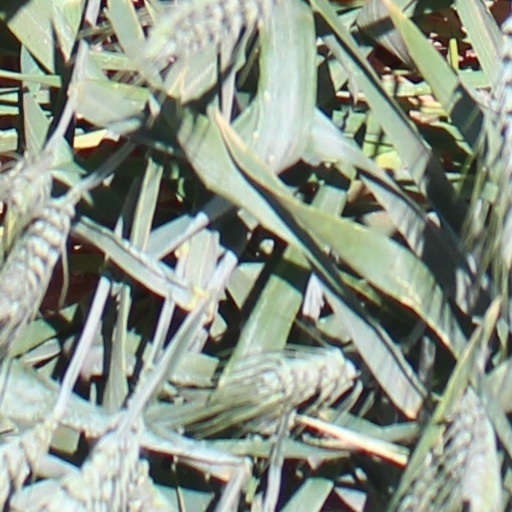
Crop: wheat